Marian Kiliński

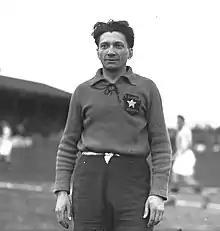
Kiliński in 1933

Marian Kiliński (2 July 1904 – 19 April 1995) was a Polish footballer who played as a goalkeeper. He played in one match for the Poland national football team in 1924.